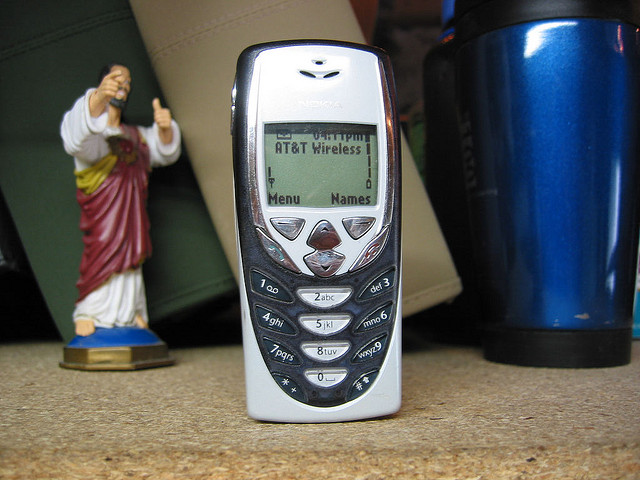
user: Given an image and a question. Answer the question in a short answer. Question: Which carrier is on this phone? Short Answer:
assistant: at and t